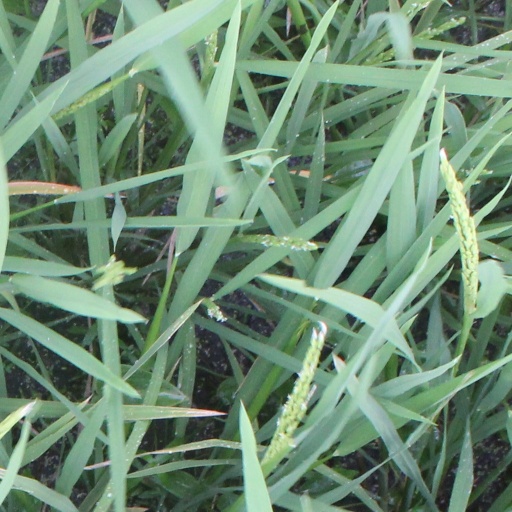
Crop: rice